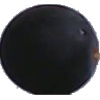
Label: Grape Blue 1